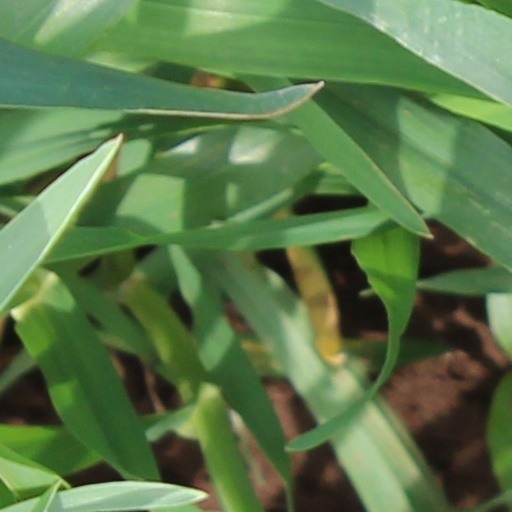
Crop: wheat